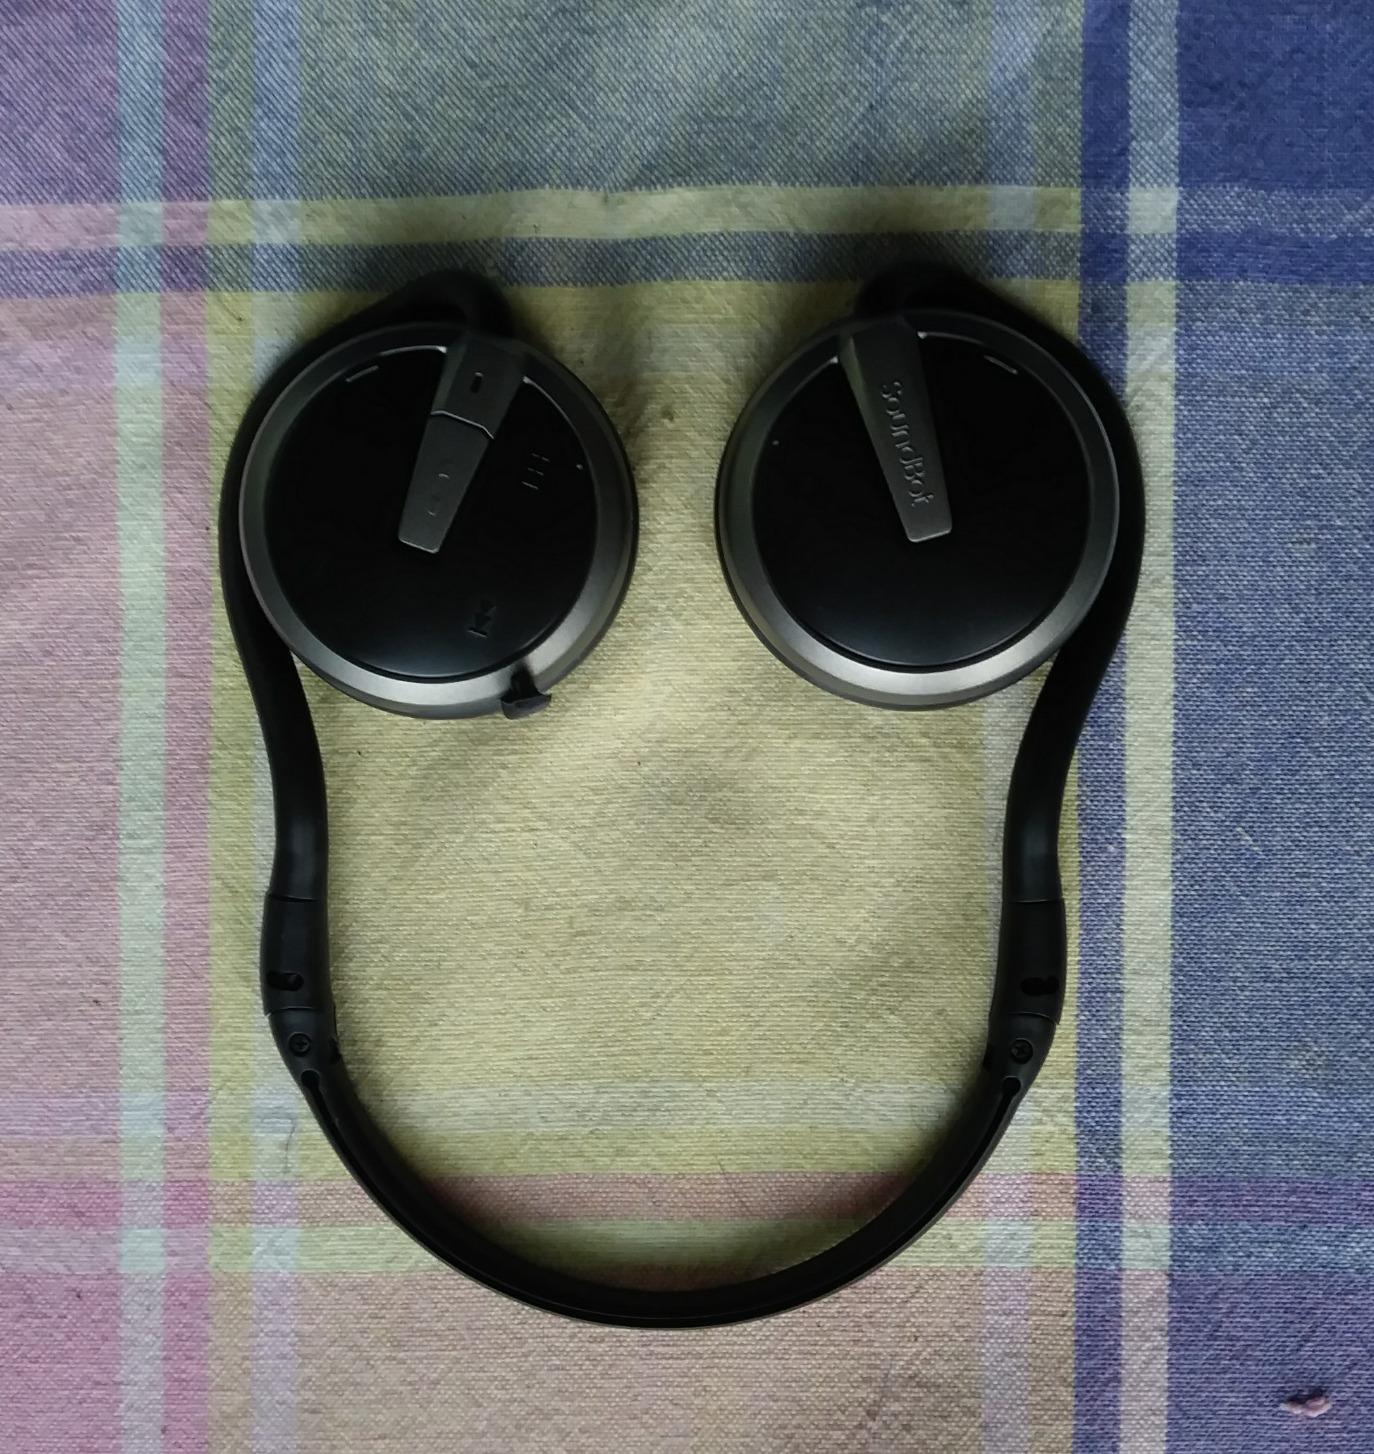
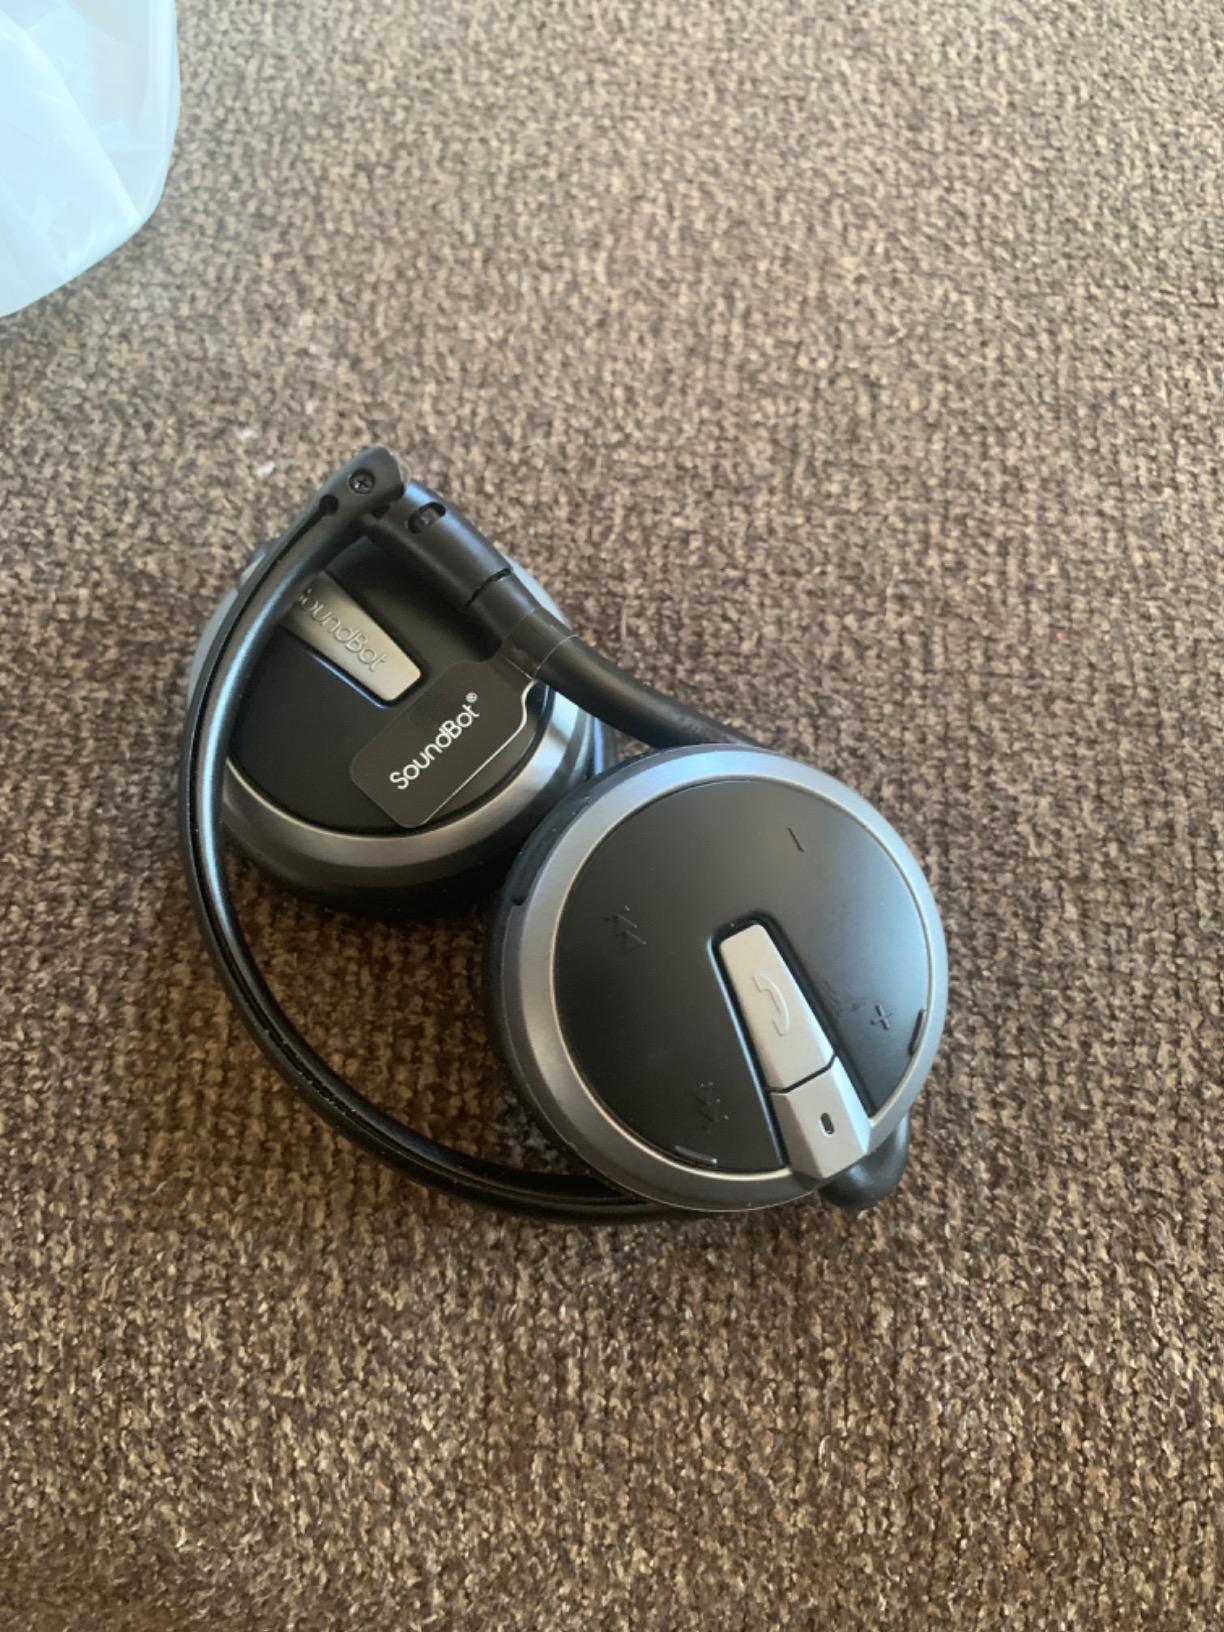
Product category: headphones
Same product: yes